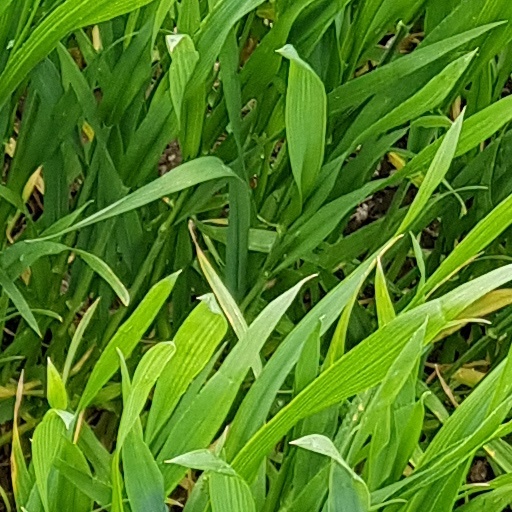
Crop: wheat